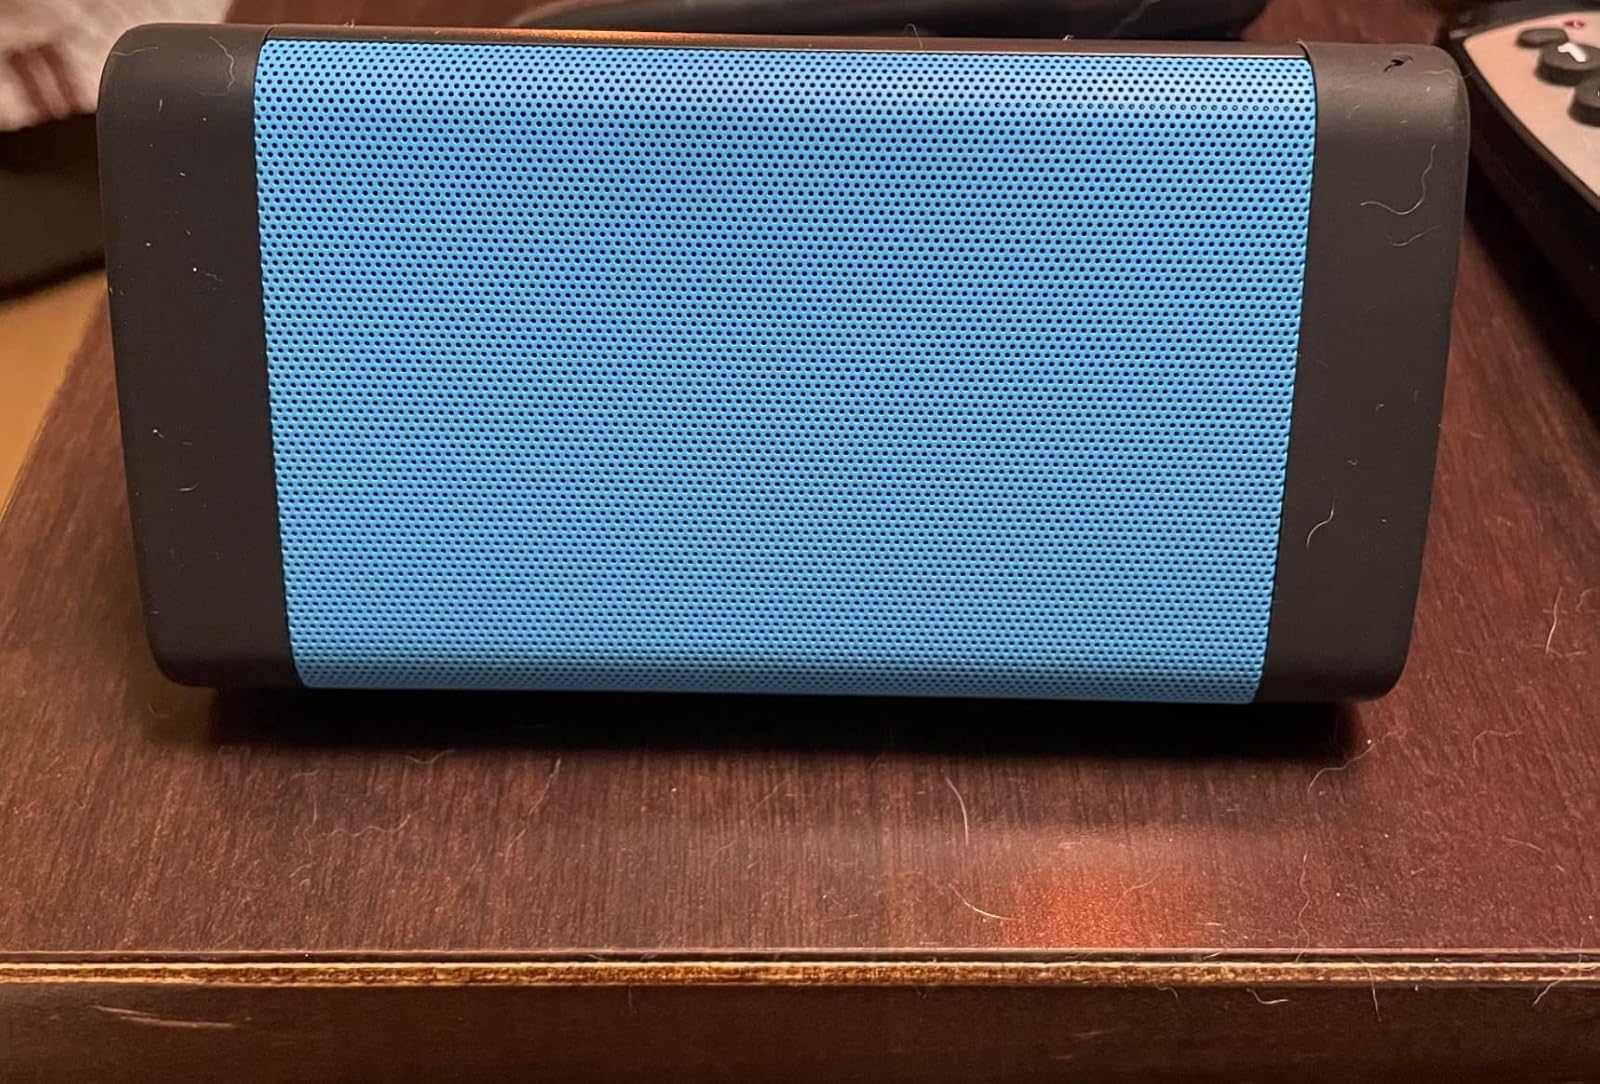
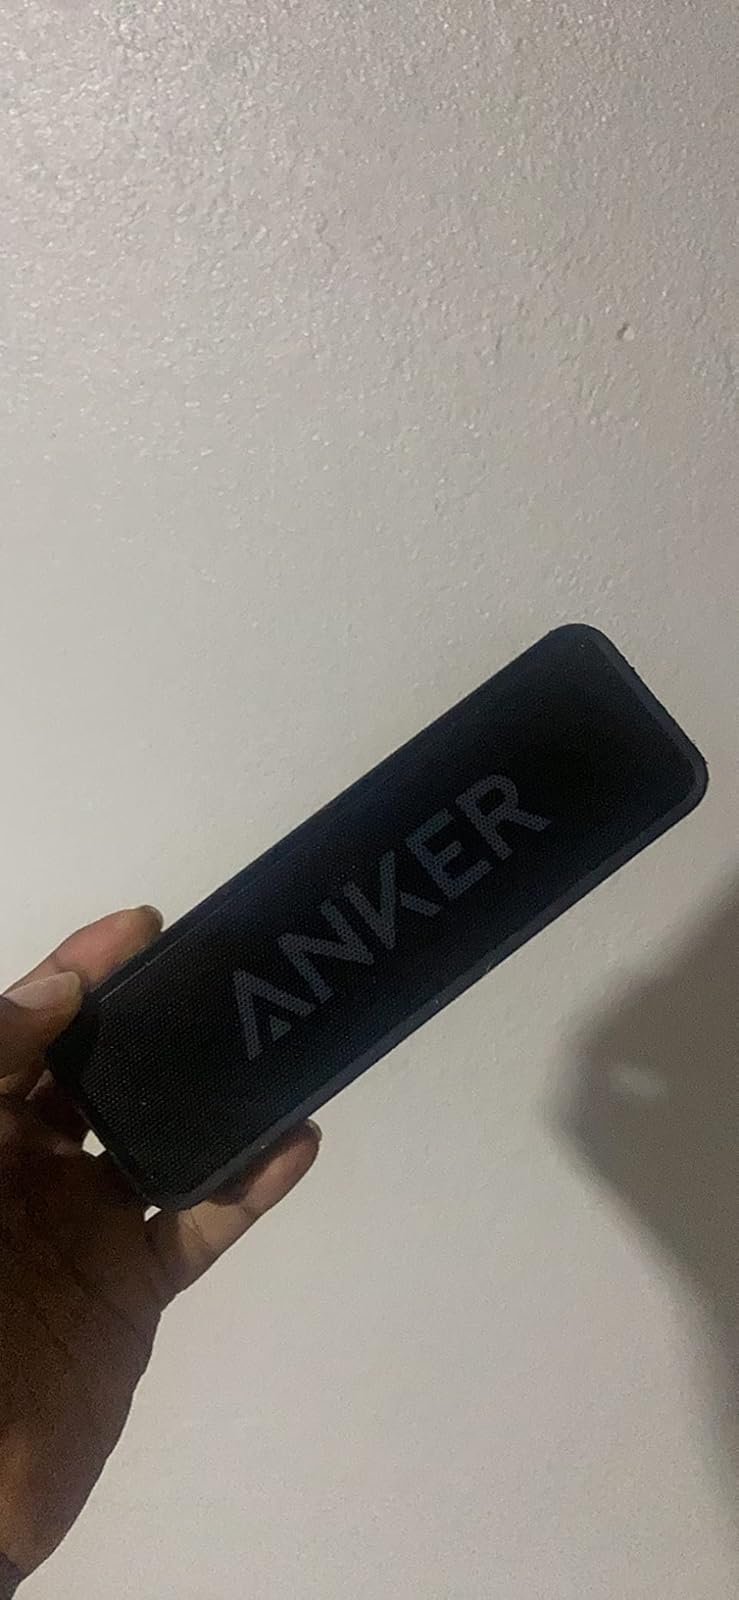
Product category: speaker
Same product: no